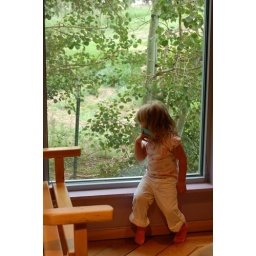
Madison watching birds out the window of the children's museum in Denver.